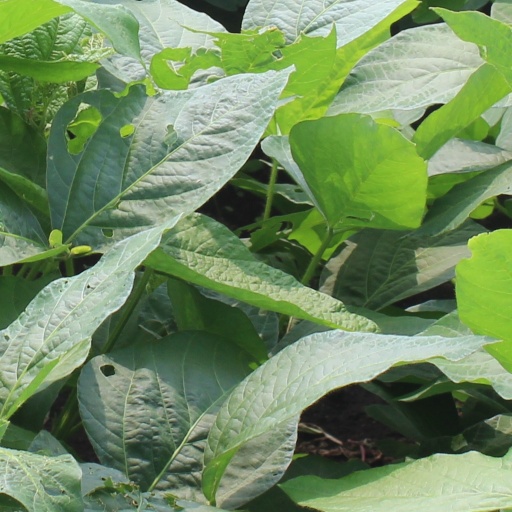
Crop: soybean